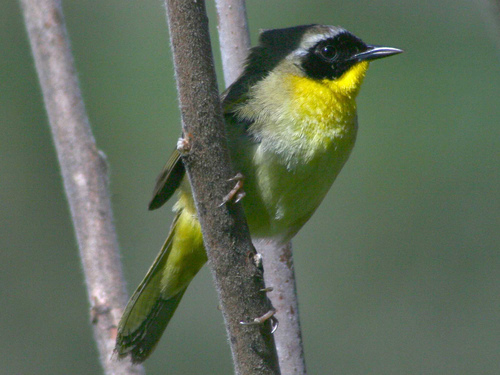
the small yellow bird has wings and a black head with a long thin beak.
the bird is small with a bright yellow belly with a black nape and crown.
this bird has a yellow breast and throat with green abdomen and black crown and eye patch.
this tiny bid has a small sharp bill with a very bright yellow throat and a black cheek patch.
this bird has a lime green colored belly and black eyepatch with a narrow beak
this bird is yellow with black and has a long, pointy beak.
this bird has wings that are black and has a yellow belly
this birds face resembles a mask, it is very small with neon centric colors.
the bird is small with black around eye and cheek patch, the neck and body being yellow.
this bird has wings that are black and has a yellow belly
Species: Common Yellowthroat